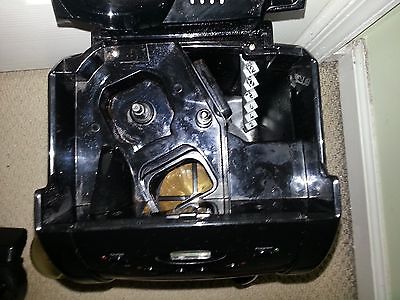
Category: coffee maker